Super-pressure Balloon-borne Imaging Telescope

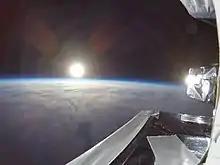
SuperBIT's first engineering flight (2015) at 40 km above the Earth's surface. Launched from Timmins, Ontario in northern Canada, this image was captured before successful flight termination just after dawn on September 19, 2015.

SuperBIT was originally developed at the University of Toronto led by Barth Netterfield's Balloon Astronomy Group (originally named the Balloon-borne Imaging Test-bed) with contributions and engineering development from UTIAS. With design efforts commencing in summer of 2012, the original BIT team fabricated, assembled, integrated, tested, and launched BIT on its maiden engineering test flight in 2015. Launch took place from Timmins, Ontario and was facilitated by the Canadian Space Agency and CNES. Following this engineering success, SuperBIT was refurbished and relaunched in the summers of 2016 and 2018 with continual engineering improvements and refinement of overall instrument performance in collaboration with Princeton University, Durham University's Centre for Advanced Instrumentation, and Jet Propulsion Laboratory (JPL). For both of these engineering test flights, launch took place from Palestine, Texas and was facilitated by NASA's Columbia Scientific Balloon Facility.